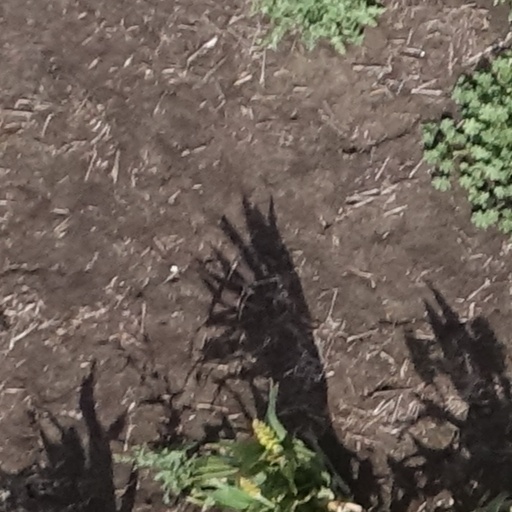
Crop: sorghum